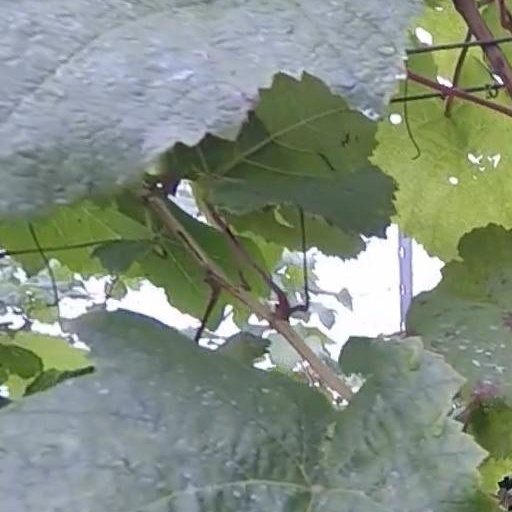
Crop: grape